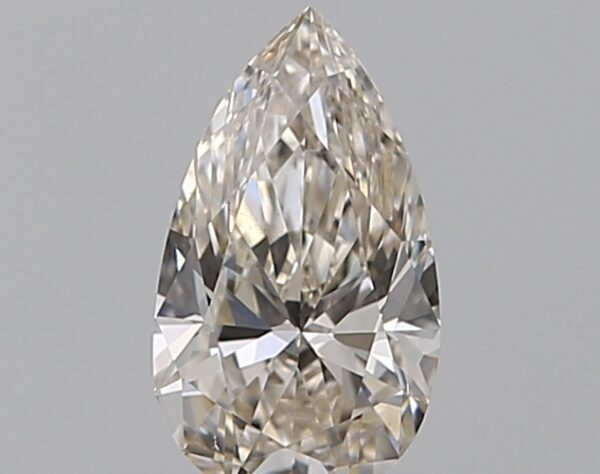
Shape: pear
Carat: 0.5
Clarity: VS2
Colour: K
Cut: EX
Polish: VG
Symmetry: VG
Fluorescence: N
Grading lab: GIA
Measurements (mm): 7.37 x 4.22 x 2.61